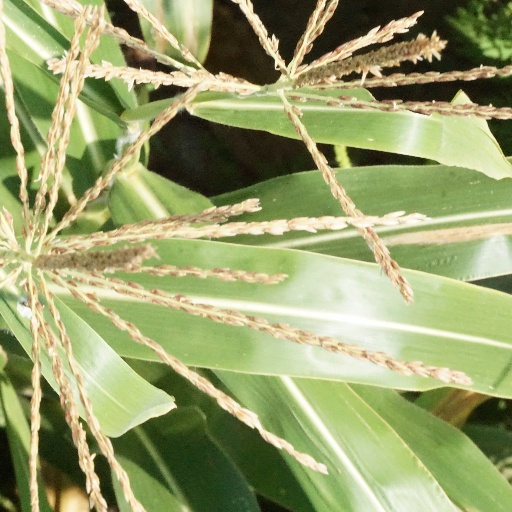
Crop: maize; corn